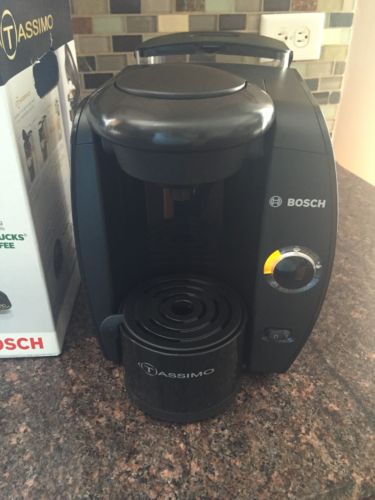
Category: coffee maker